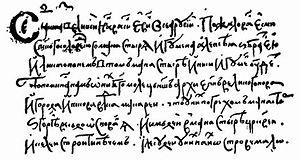
Le skoropis est un style de l’écriture cyrillique provenant de la semionciale du XIVᵉ siècle. Elle était principalement utilisée dans la correspondance professionnelle et personnelle. Elle a influencé certaines formes de l’écriture civile et de l’écriture cursive cyrillique moderne.